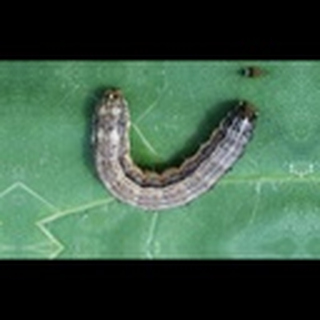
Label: cotton_army_worm